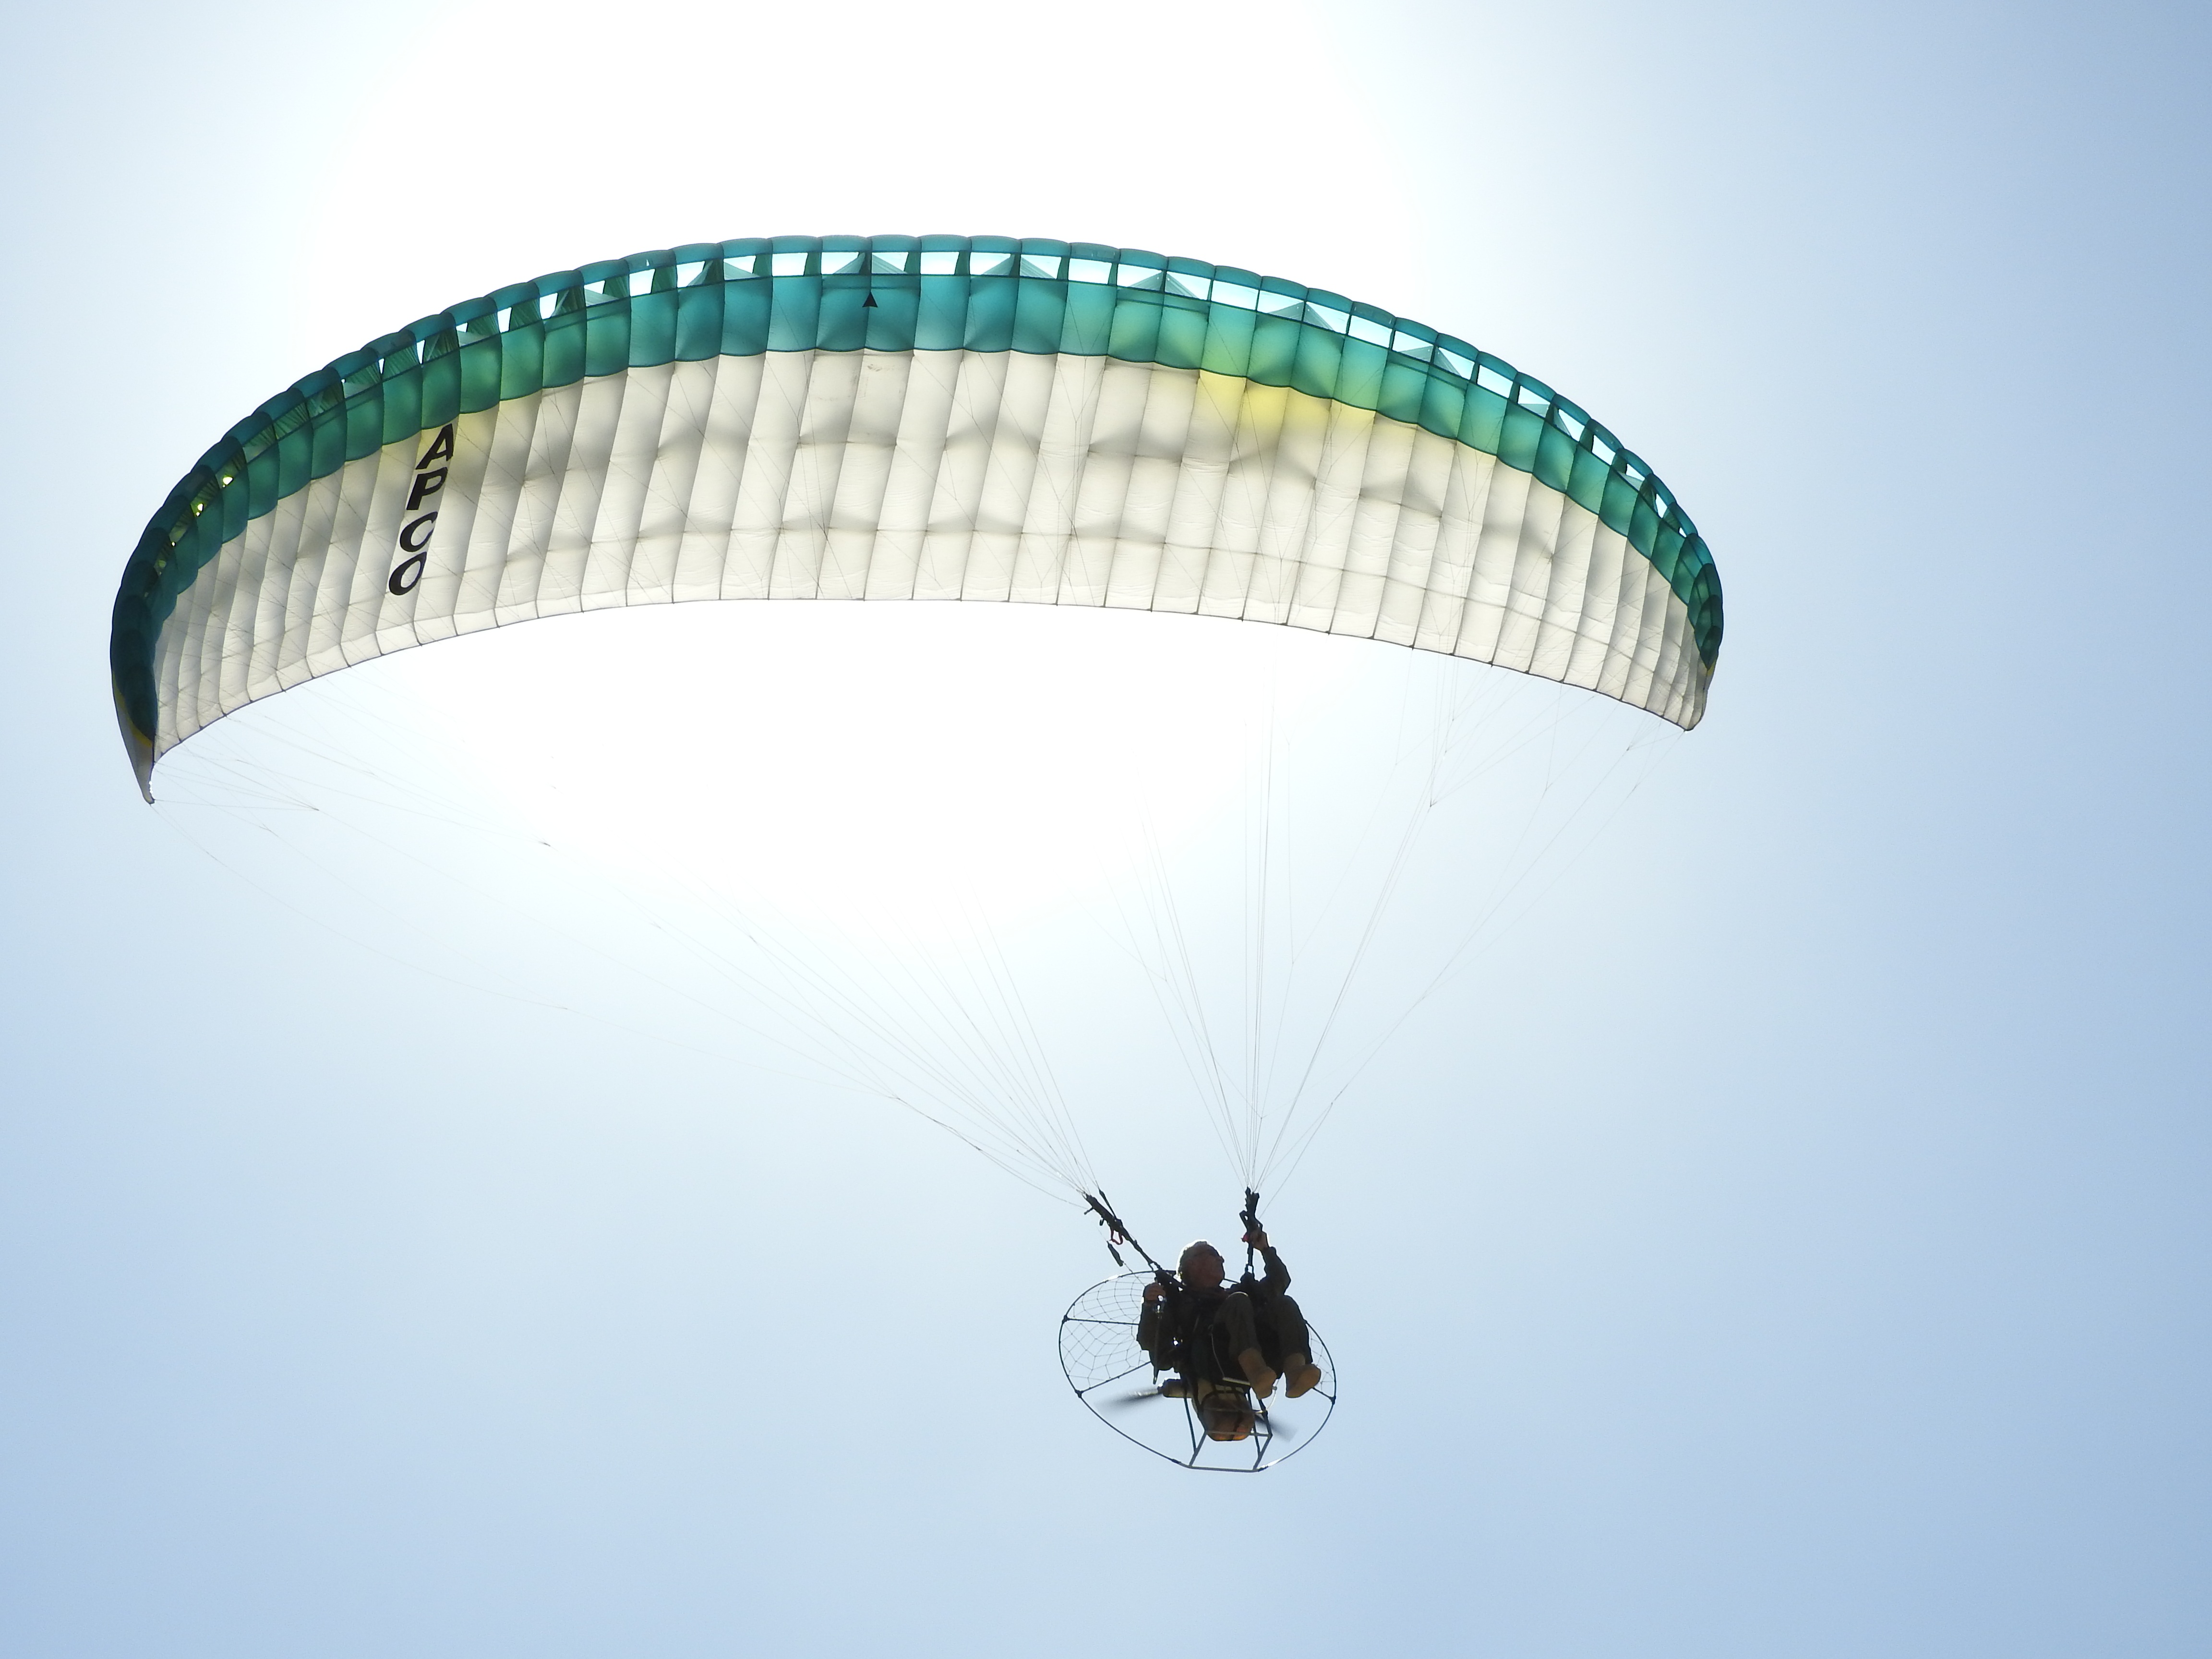
wing, sun, adventure, freedom, extreme sport, parachute, paragliding, paraglider, sports, gliding, parachuting, adrenaline, air sports, atmosphere of earth, windsports